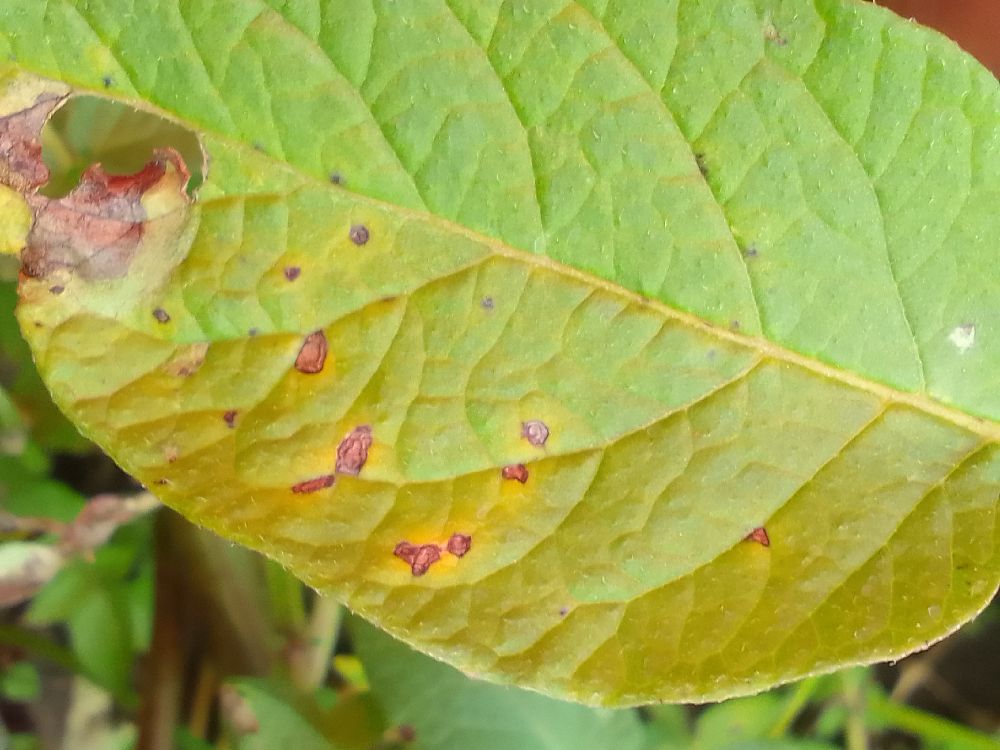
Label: Late blight